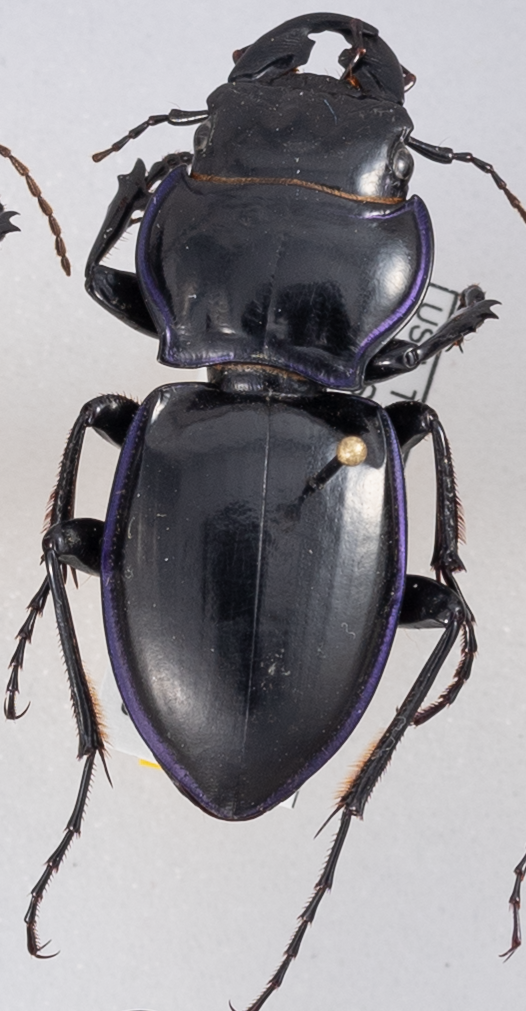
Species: Pasimachus punctulatus
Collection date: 2018-05-15
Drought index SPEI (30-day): -1.01
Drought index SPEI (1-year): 0.17
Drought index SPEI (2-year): -0.46